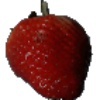
Label: Strawberry 1